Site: brandenburg
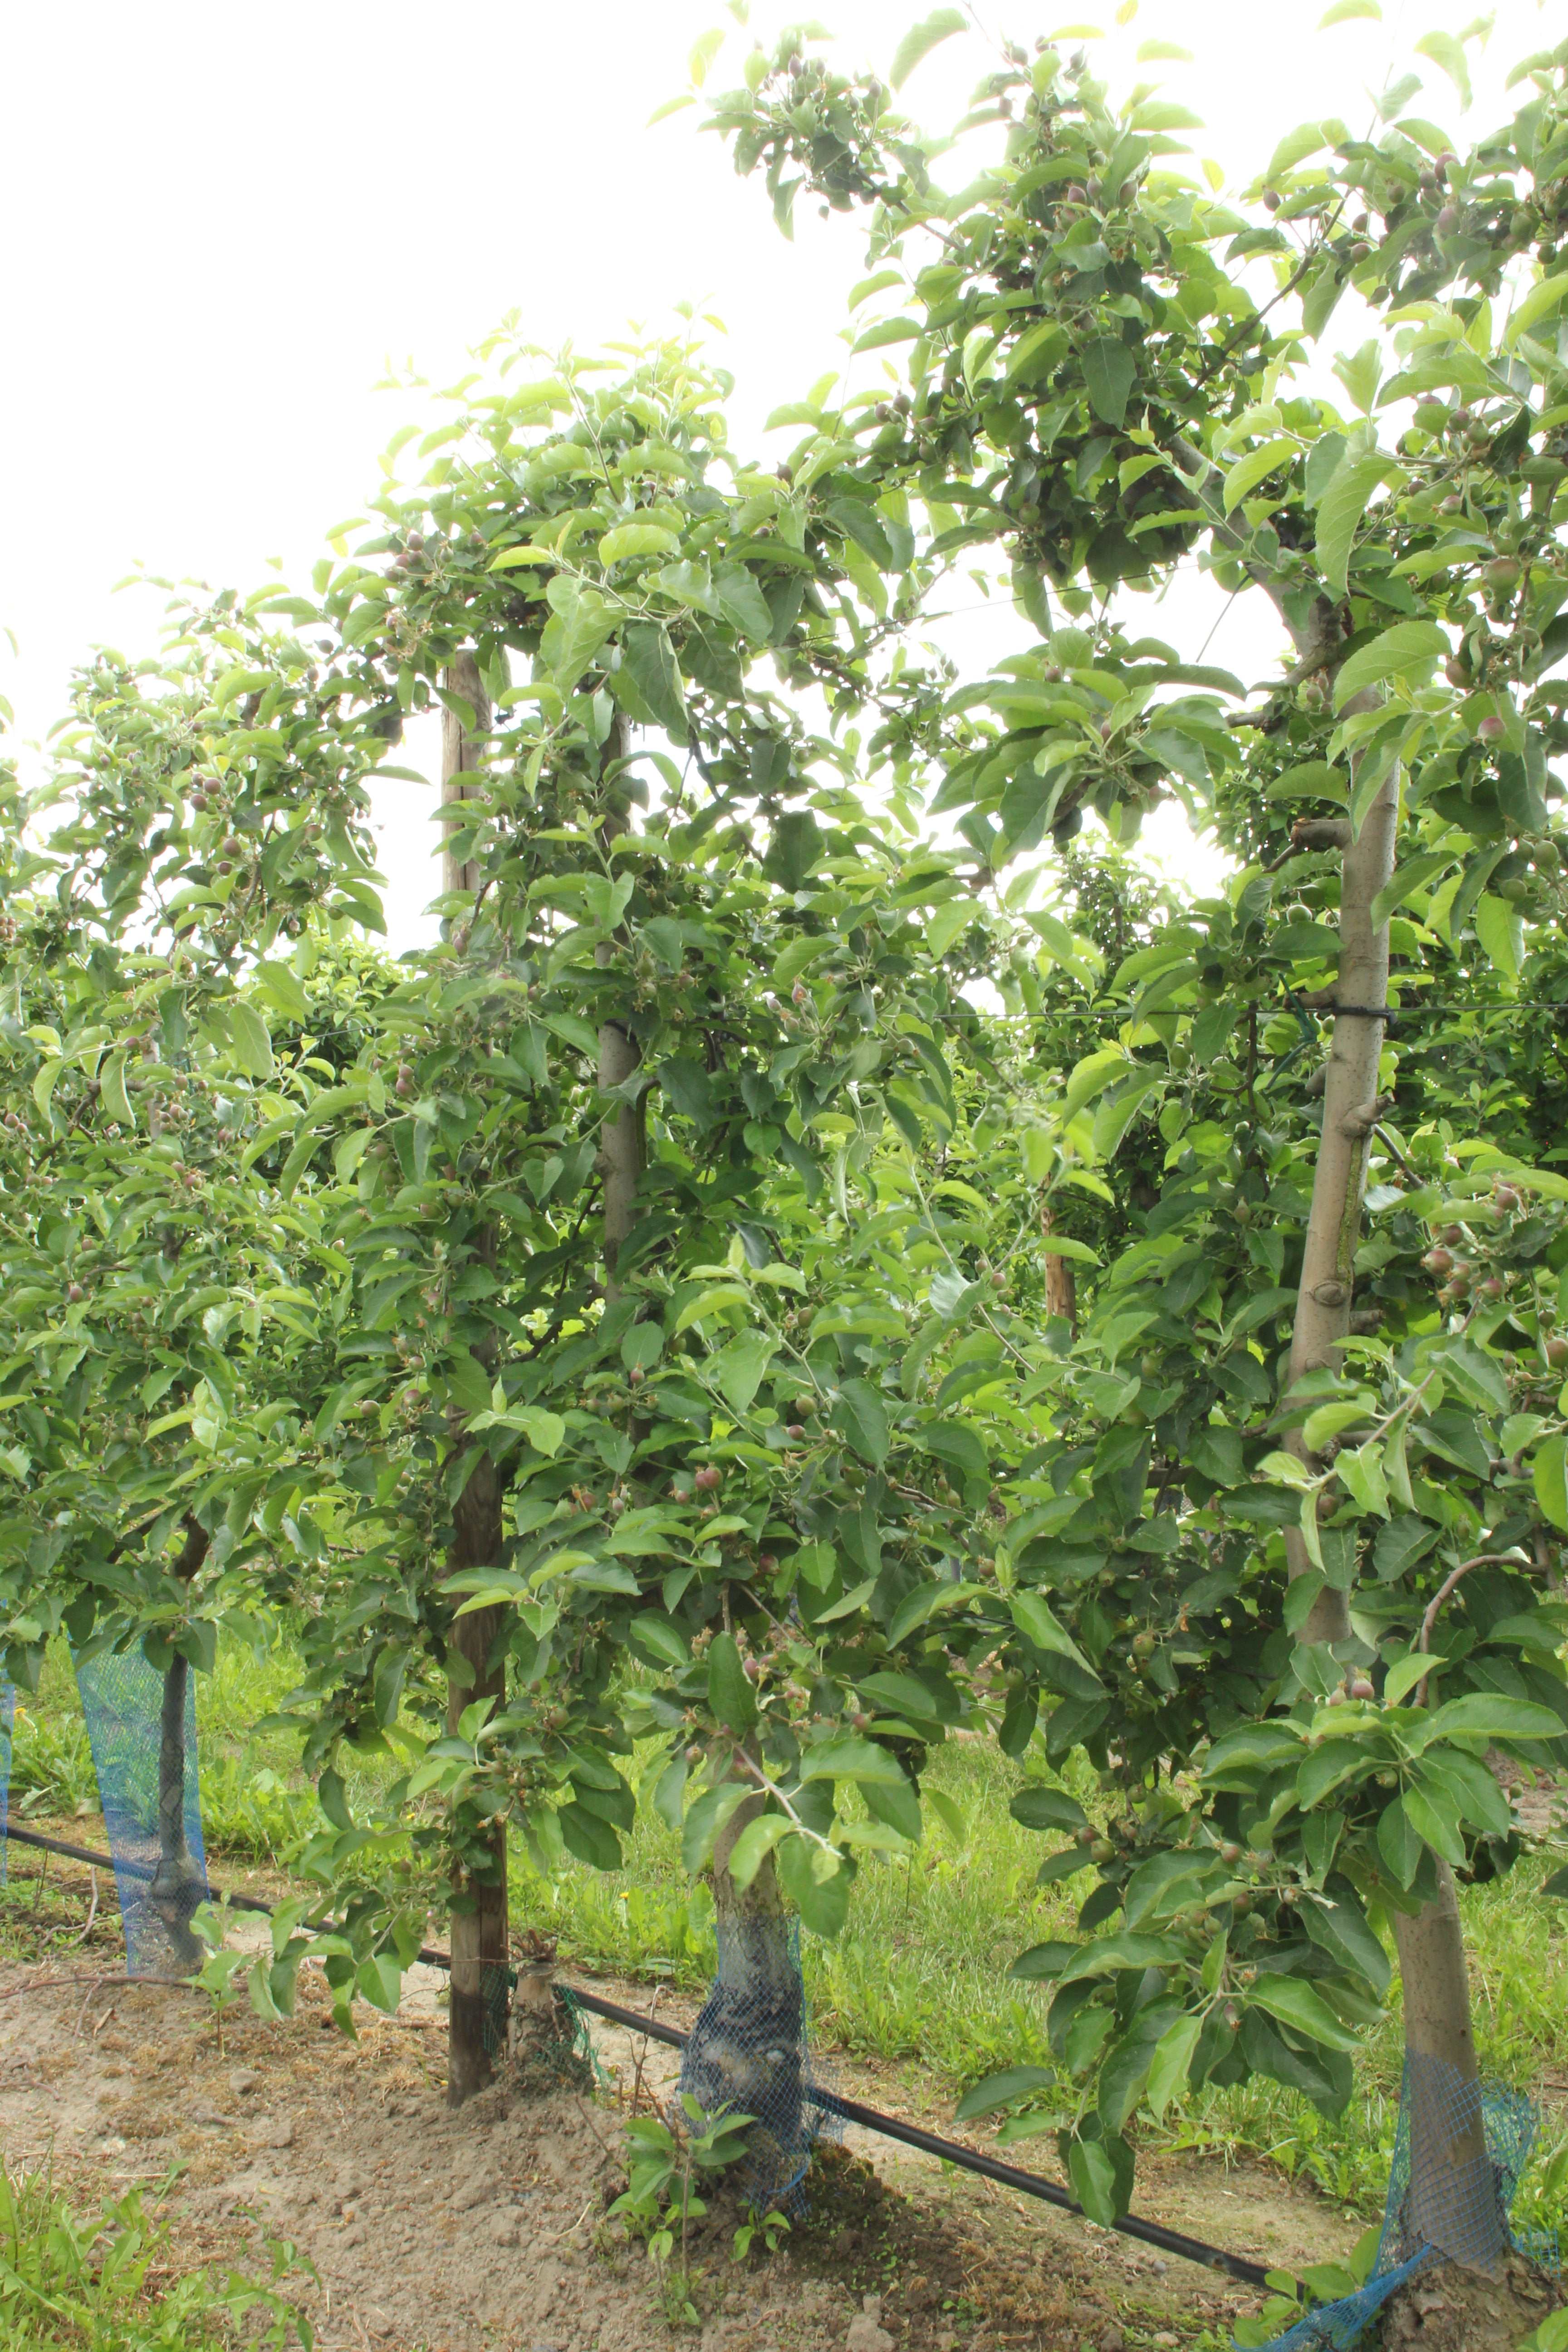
Growth stage (BBCH 72): Development of fruit